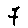
Label: 7